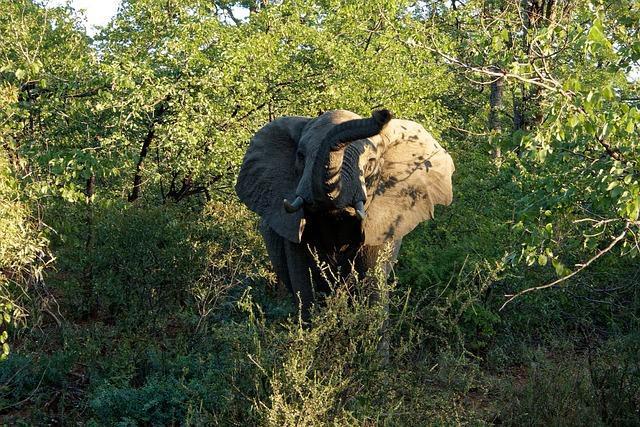
elephant